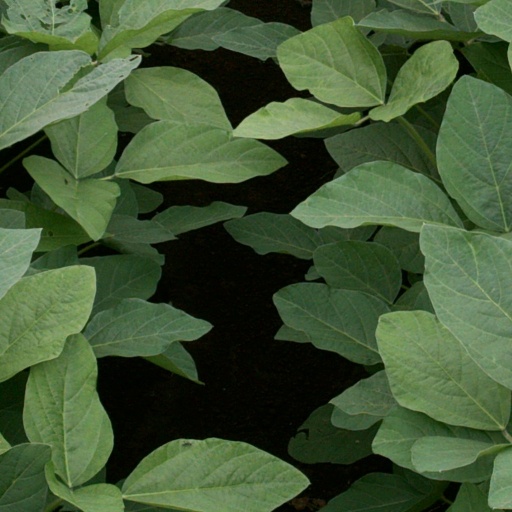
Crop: soybean